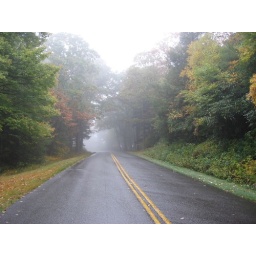
Stopped the car and stood in the middle of the road to click this one